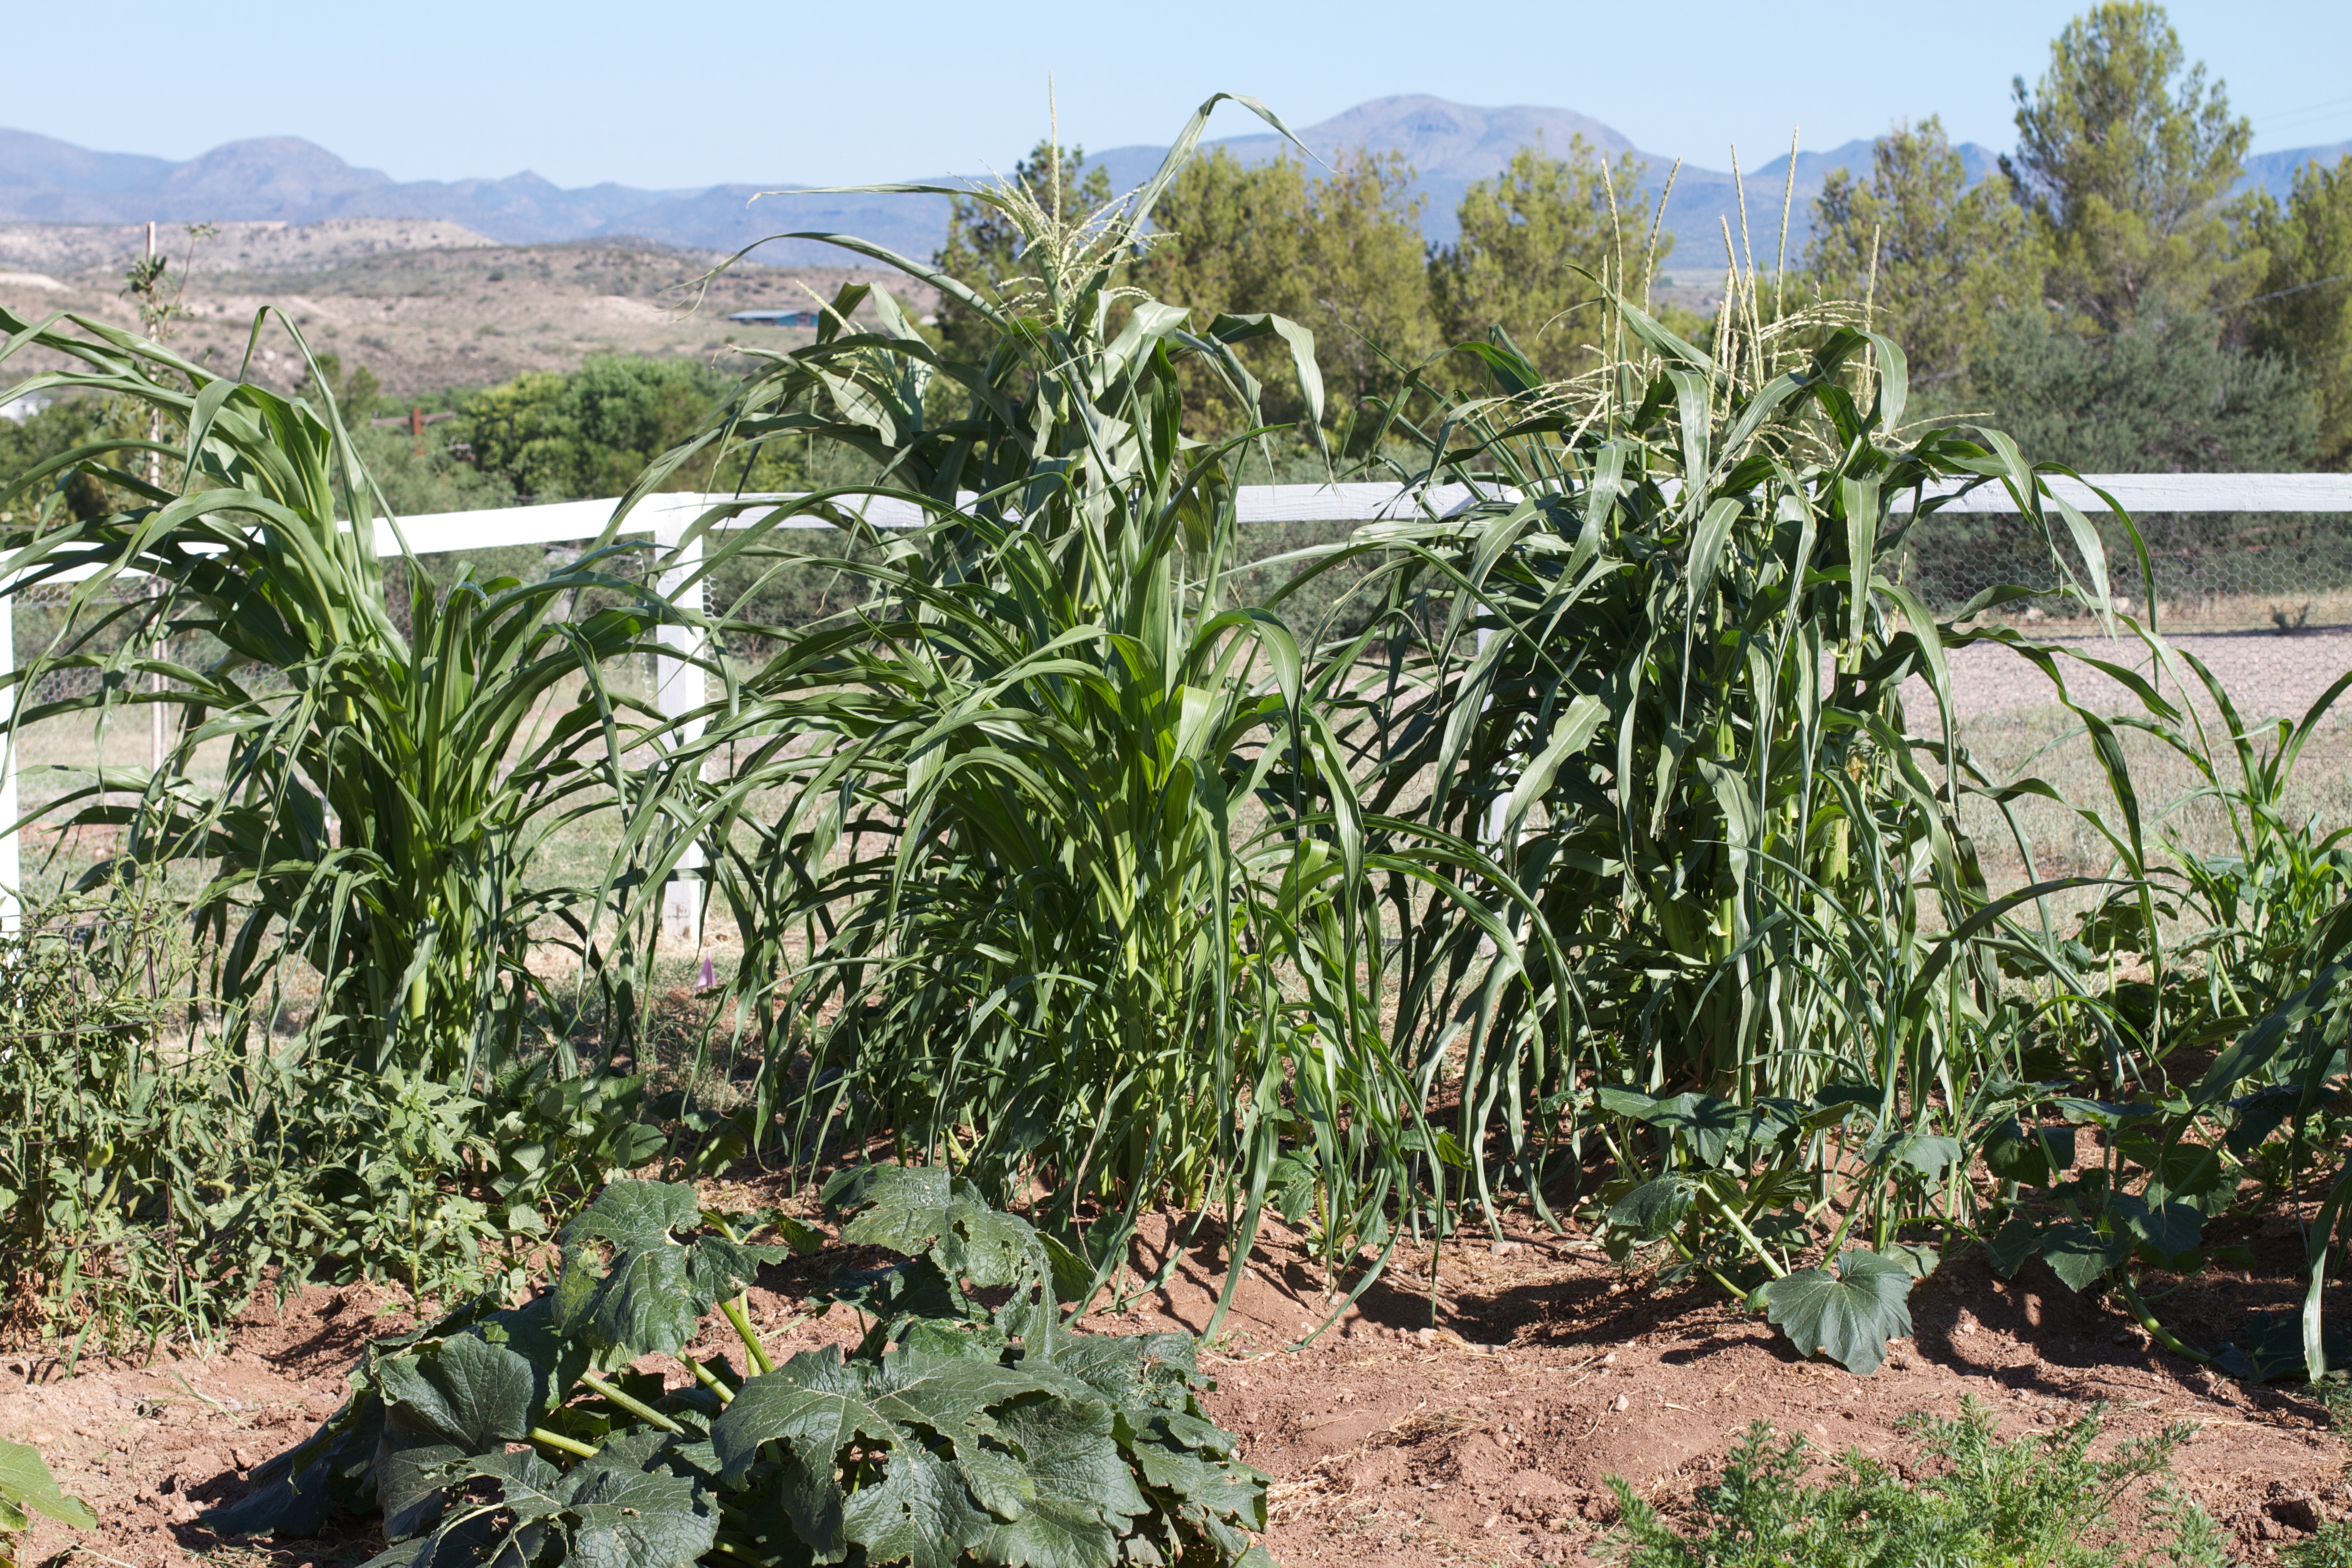
field, flower, food, produce, crop, soil, botany, agriculture, garden, plantation, flowering plant, arecales, elaeis